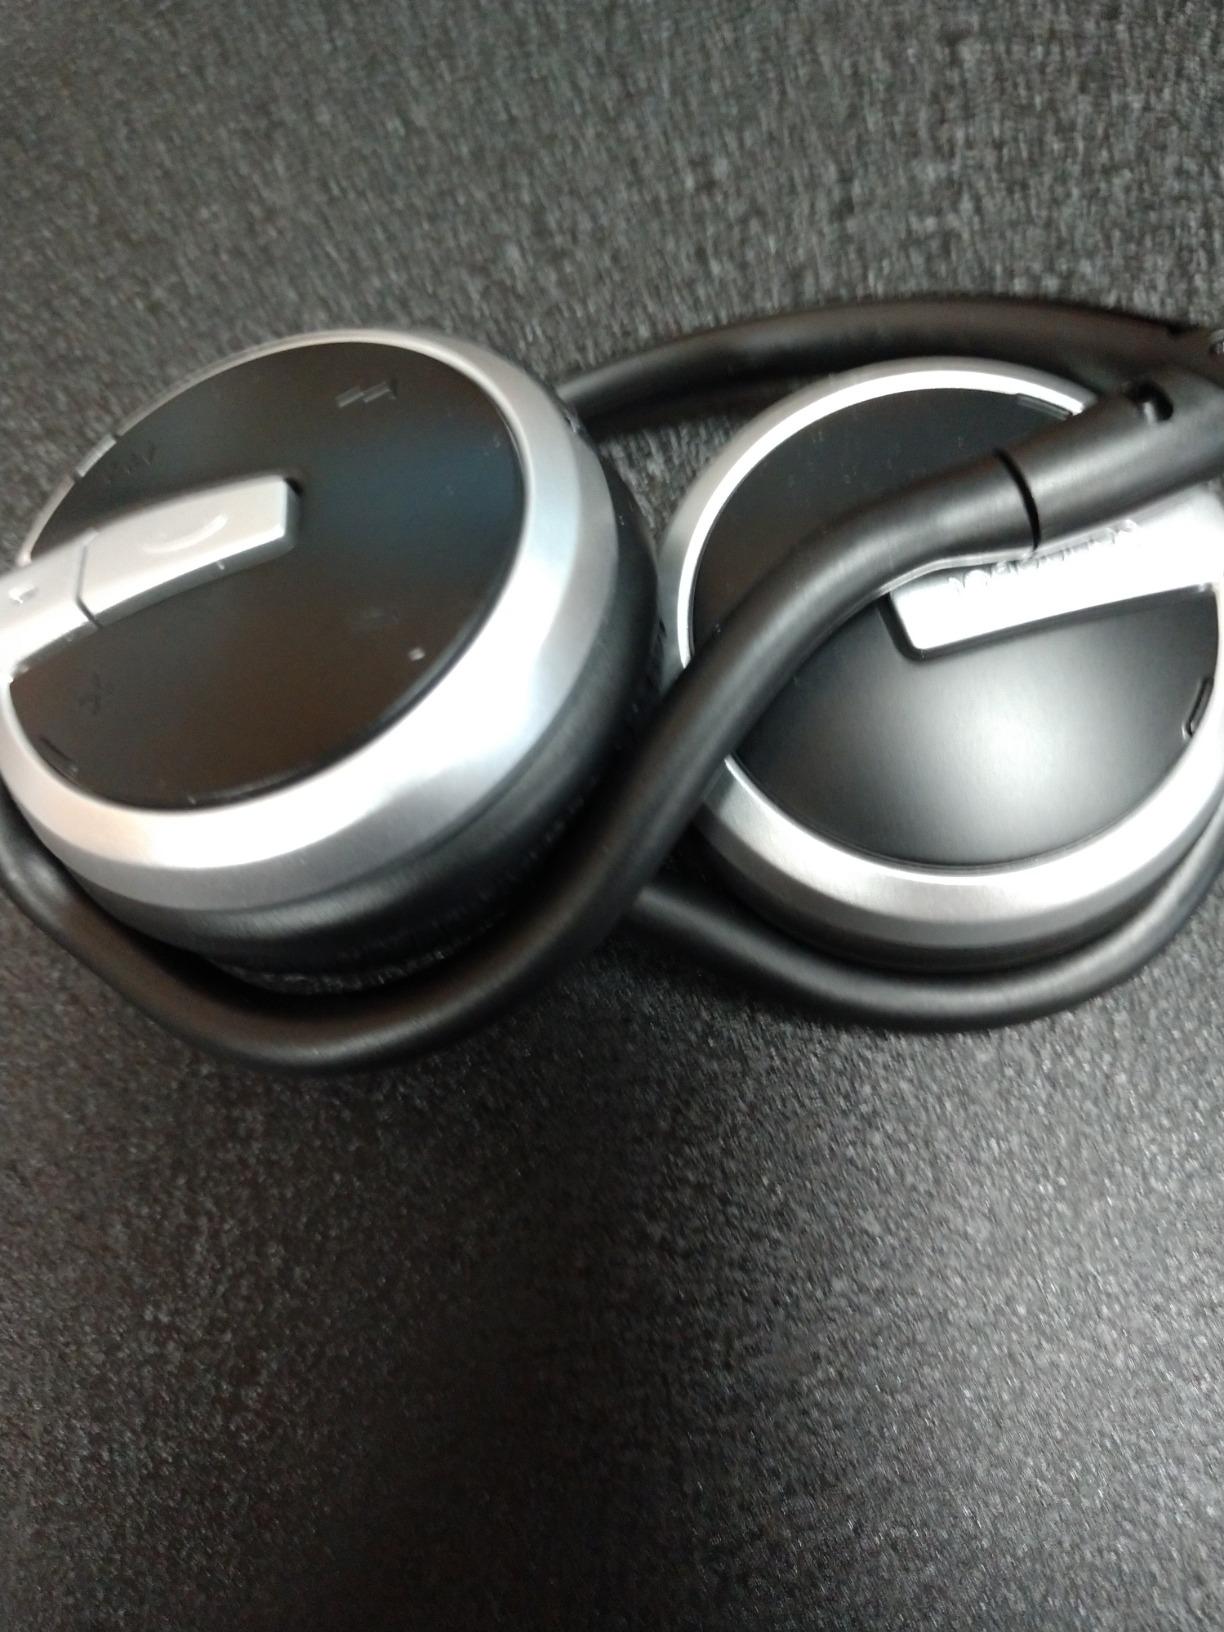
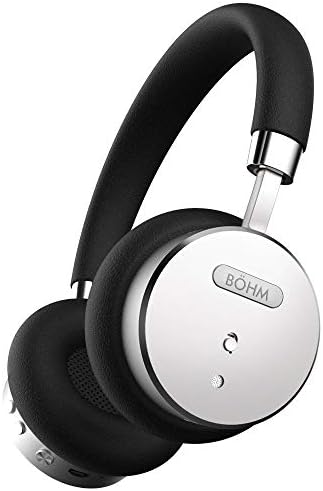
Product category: headphones
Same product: no